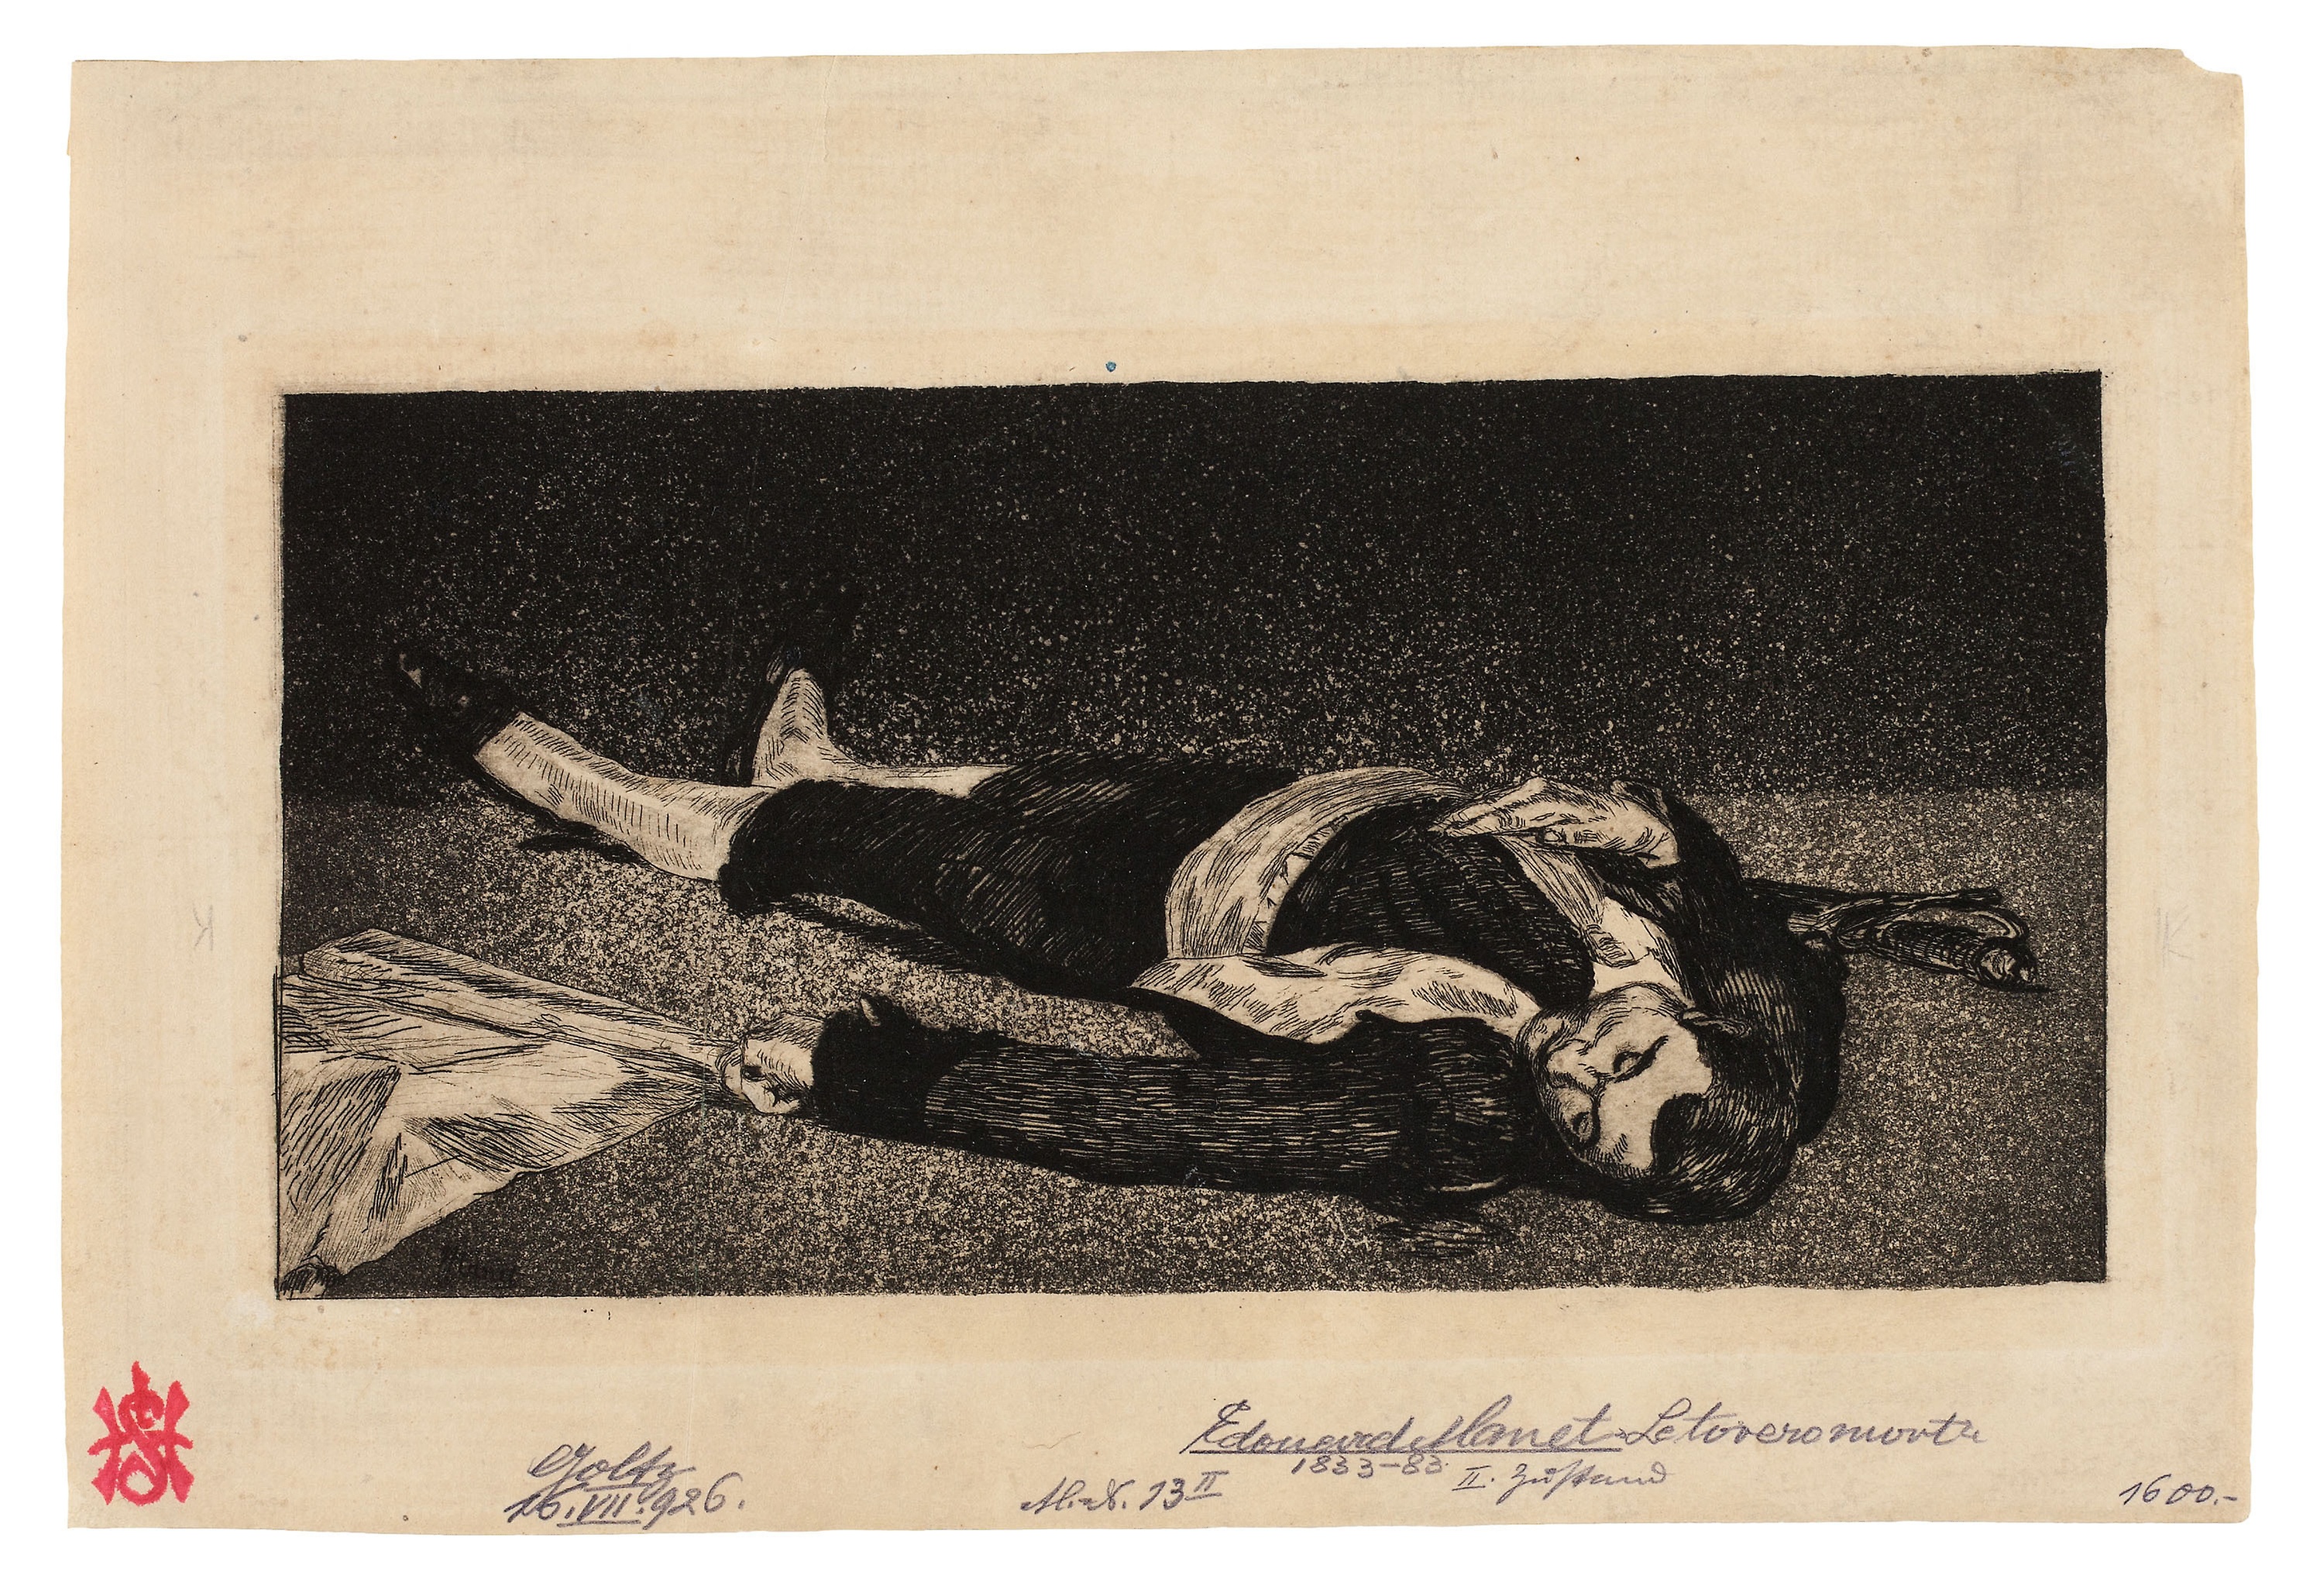
fauna, picture frame, art, illustration, carnivoran, black and white, printmaking, stock photography, font